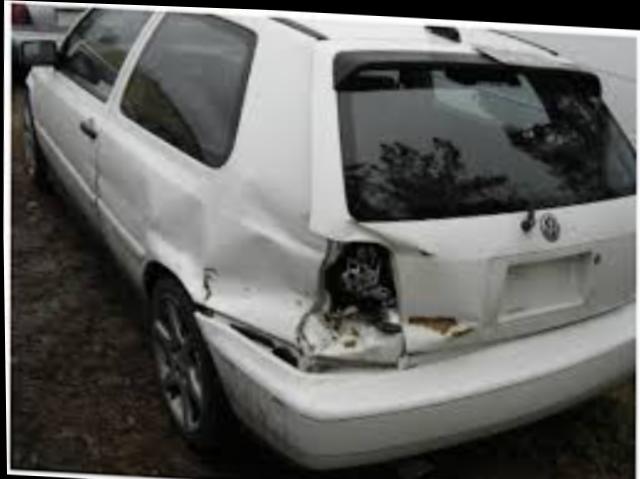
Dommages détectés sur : aile arrière gauche, malle, feu arrière gauche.
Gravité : majeur